History of the Jews in Denmark

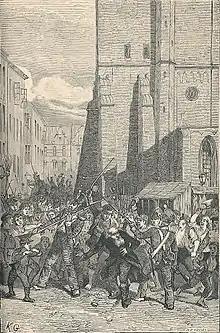
The anti-Jewish riots in Copenhagen in September 1819

As the Jewish enlightenment reached Denmark in the late 18th century, the king instituted a number of reforms to facilitate integration of Jewish subjects into the larger Danish society. Jews were allowed to join guilds, study at the university, buy real estate, and establish schools.